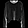
Label: Pullover